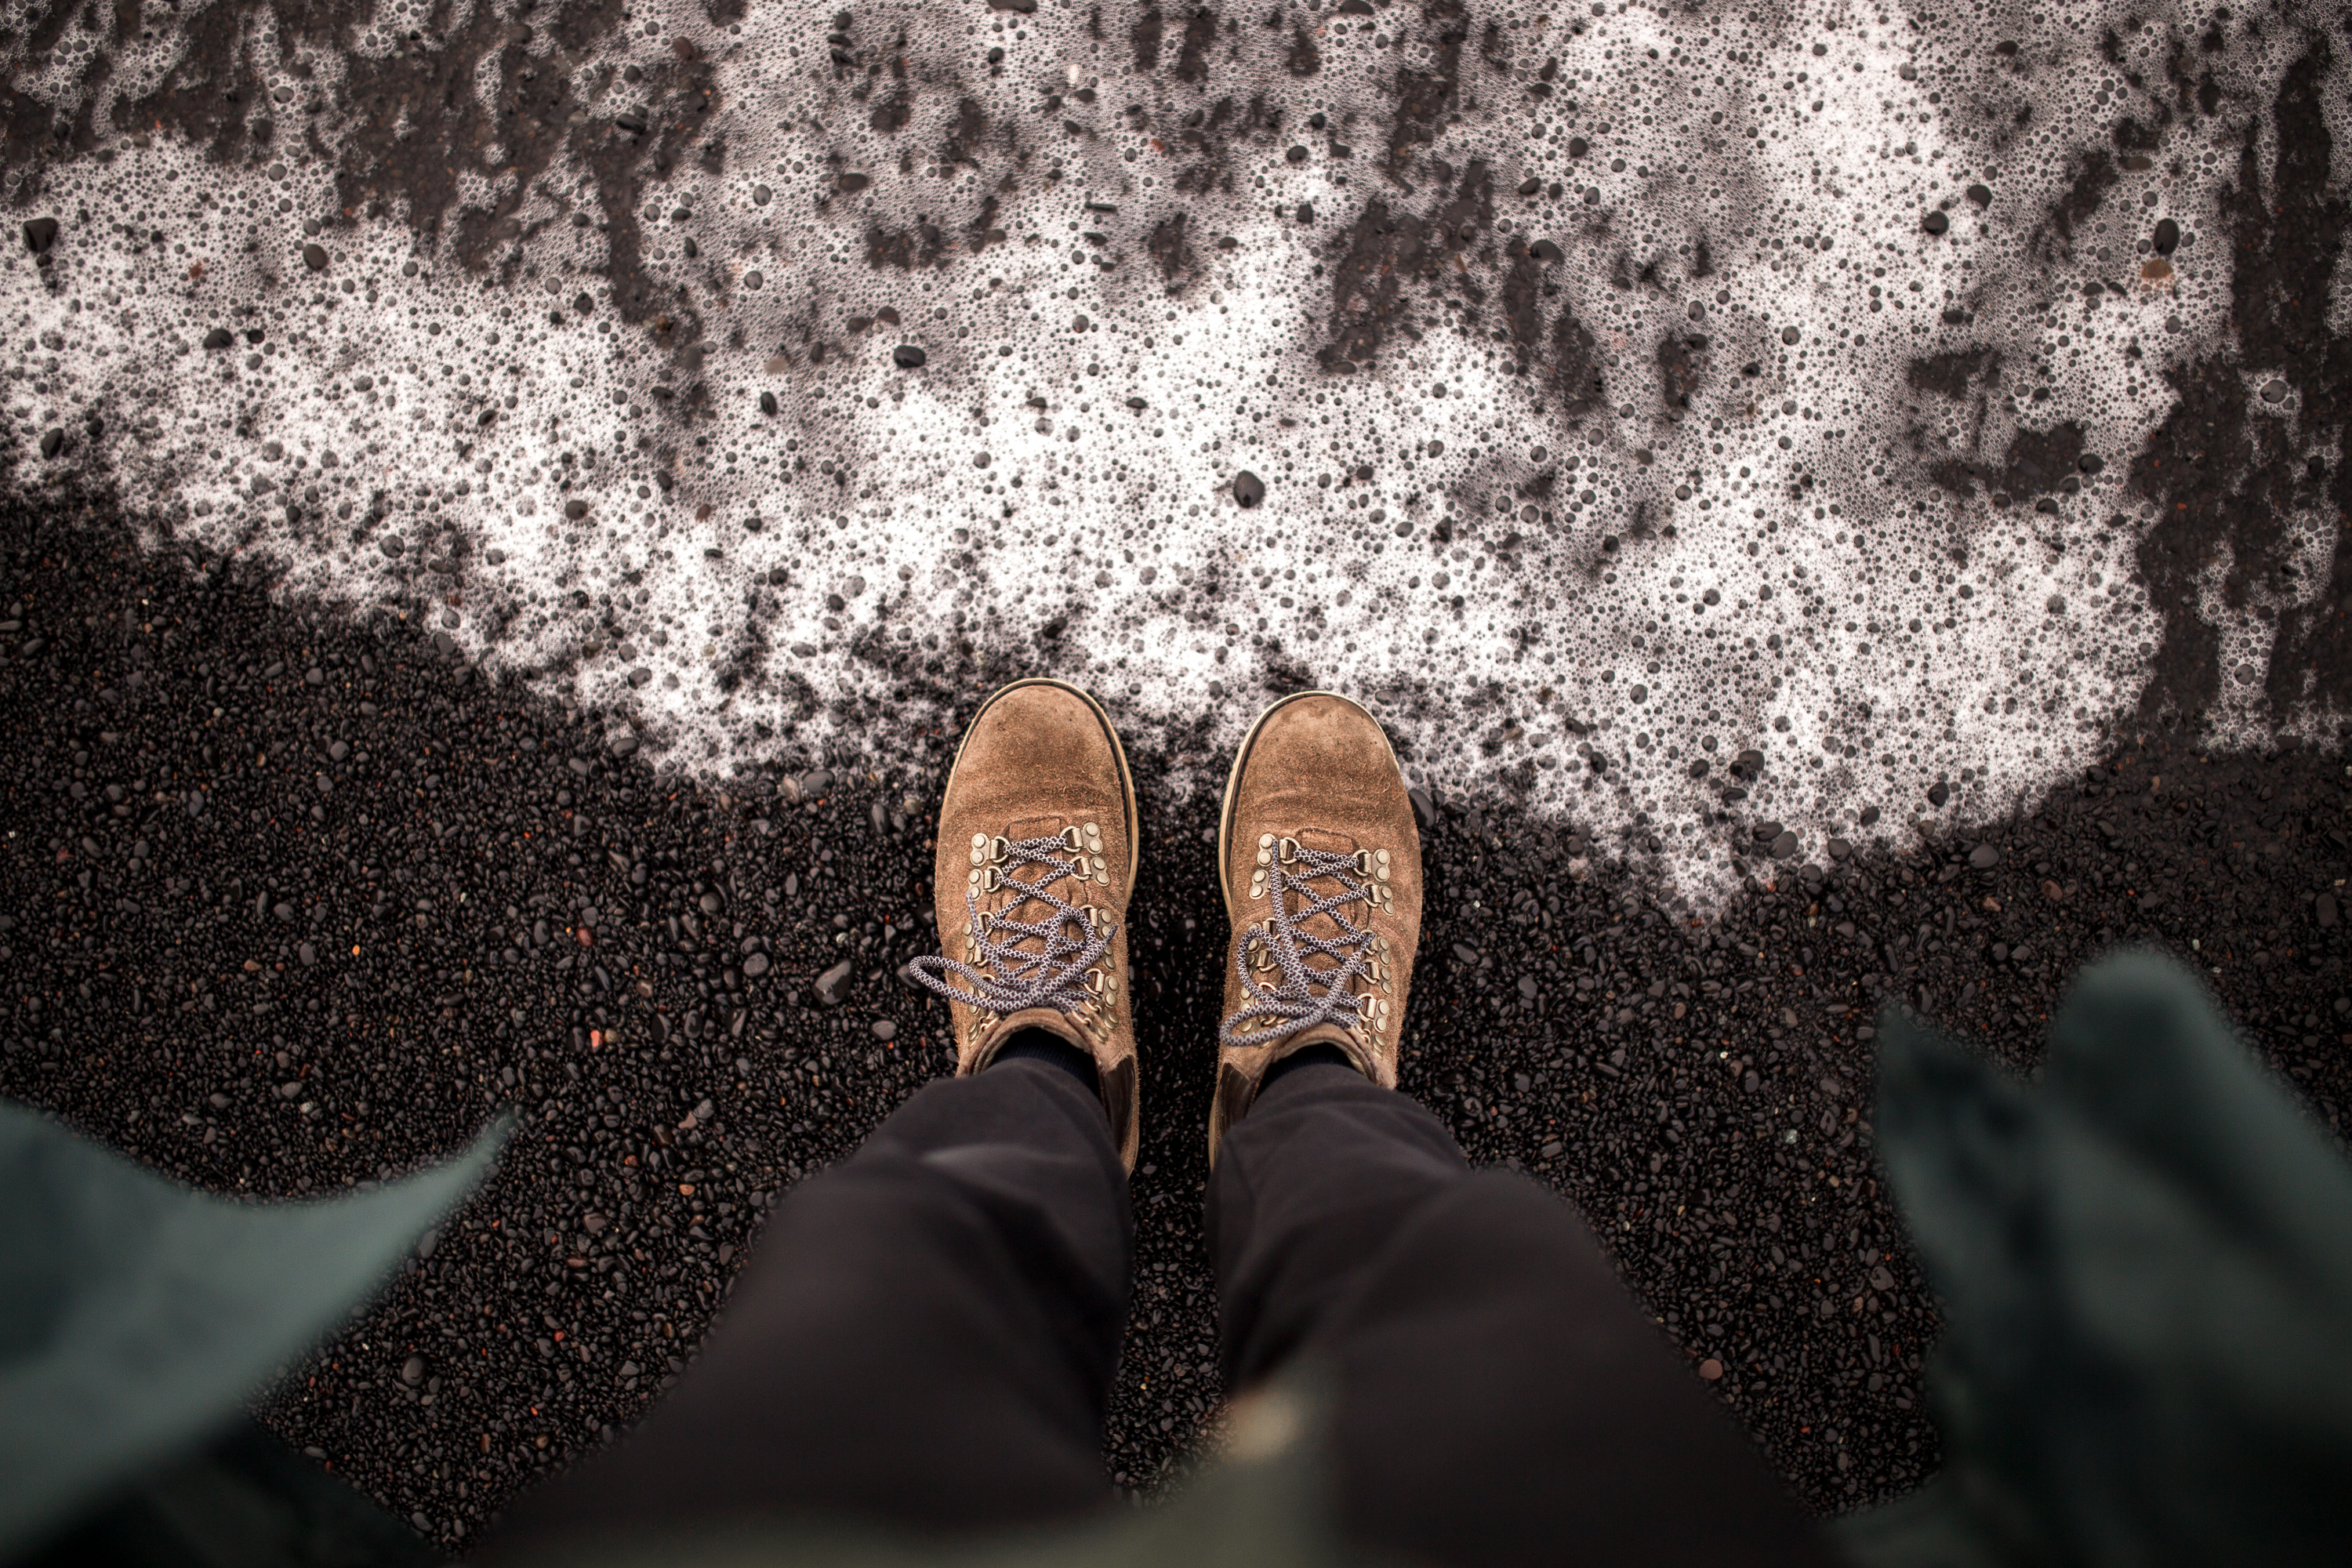
photography, flower, spring, darkness, fashion, black, photograph, beauty